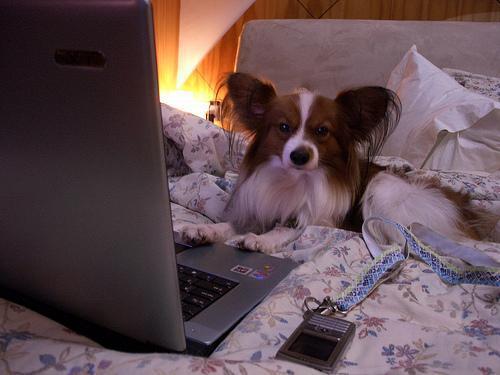
papillon